Question: Please indicate a possible affordance area of baseball bat that can be used for holding
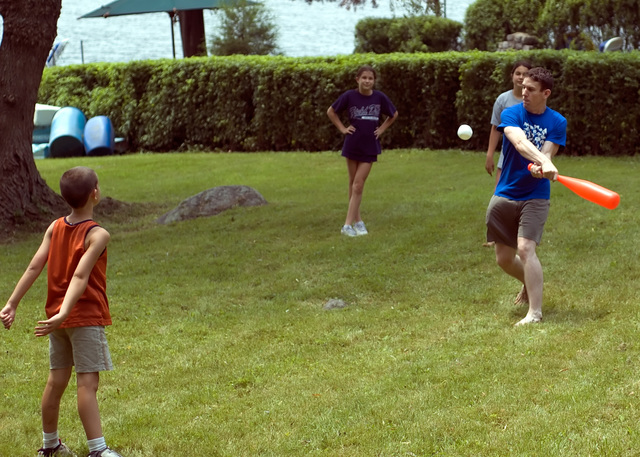
Answer: [525.951, 160.351, 558.021, 183.401]